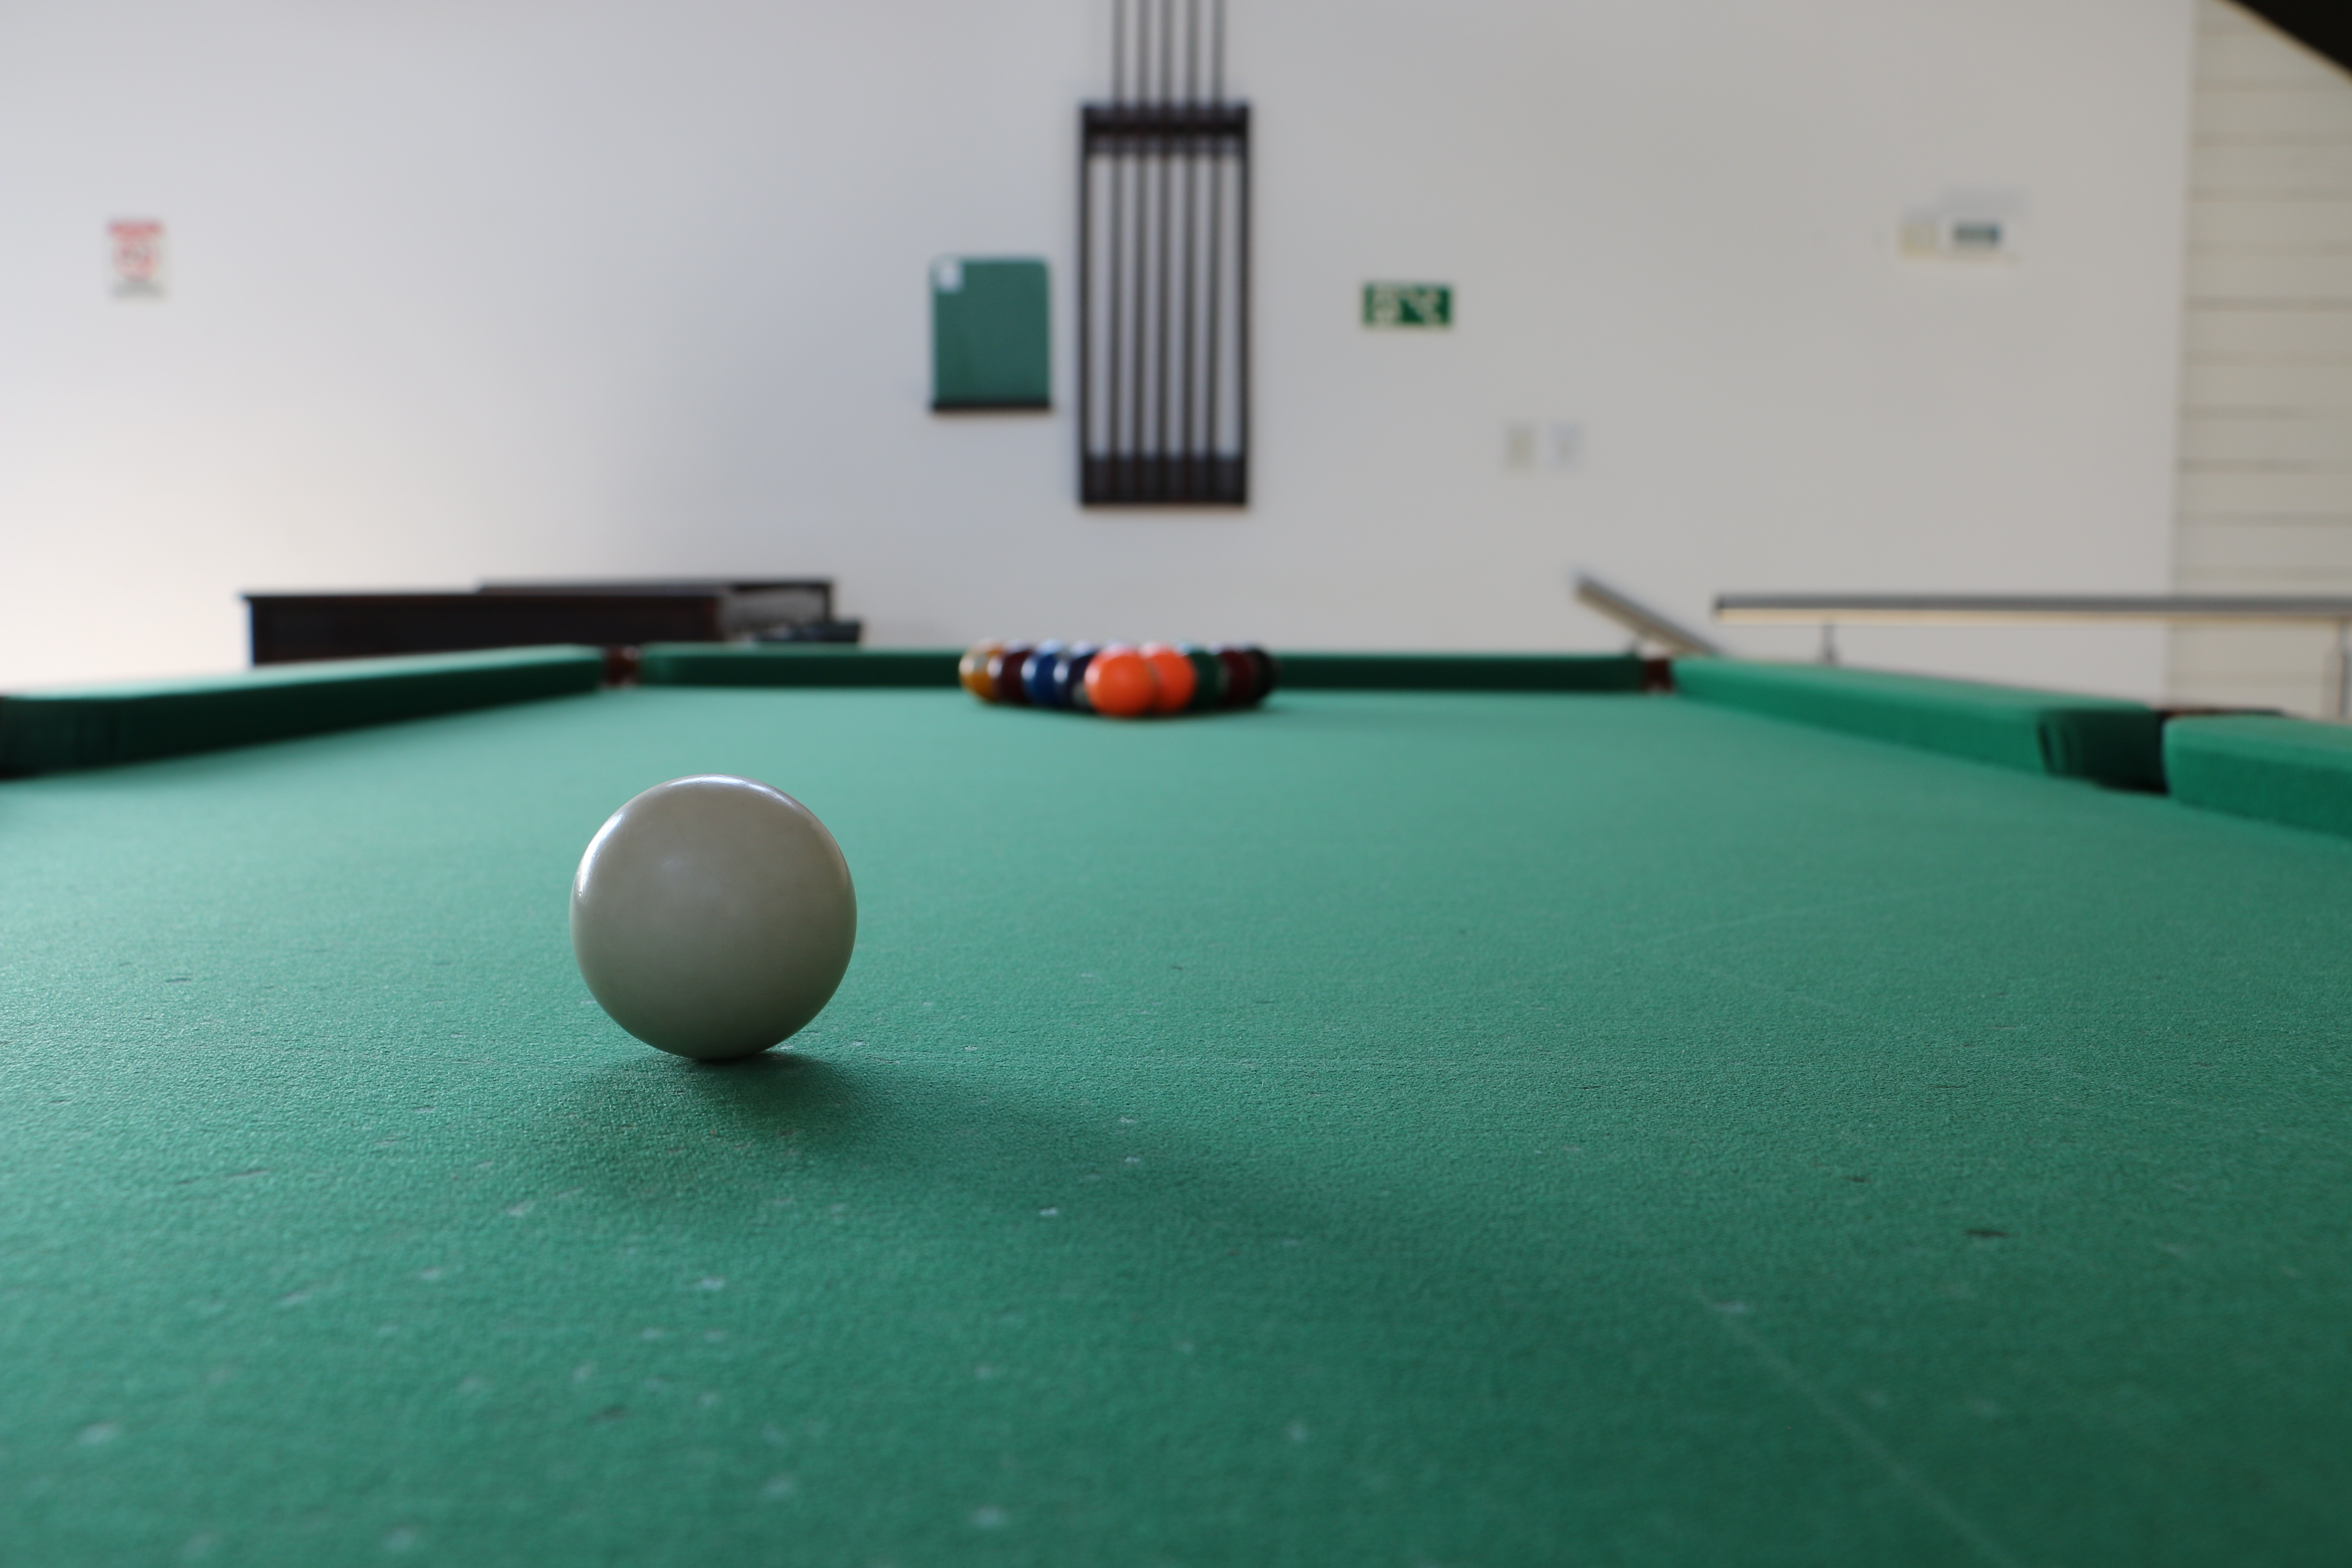
table, sport, game, floor, recreation, pool, bar, black, pool table, competition, friends, sports, eight, games, snooker, nightclub, individual sports, pocket billiards, eight ball, indoor games and sports, cue sports, billiard room, carom billiards, cue stick, english billiards, billiard table, nine ball